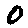
Label: 0